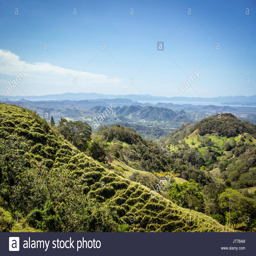
rest stop on the road driving to a city